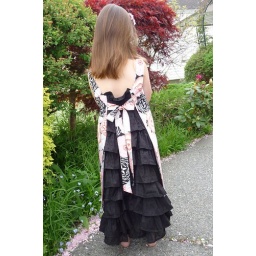
Feliz party dress in Alexander Henry Veronique. (Feliz pattern from Fledge, Studio Tantrum, Farbenmix) Fabric flower pattern from Blair S.